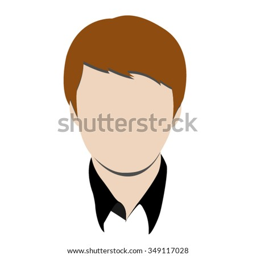
a man with short brown hair , flat design